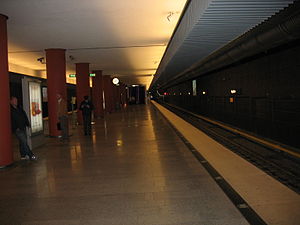
Nydalen Station
Nydalen Station er en metrostation på T-baneringen på T-banen i Oslo. Stationen, der ligger i Nydalen i bydelen Nordre Aker, blev åbnet 20. august 2003 som en del af den første etape af T-banetingen. Den har ca. 12.000 passagerer om dagen.